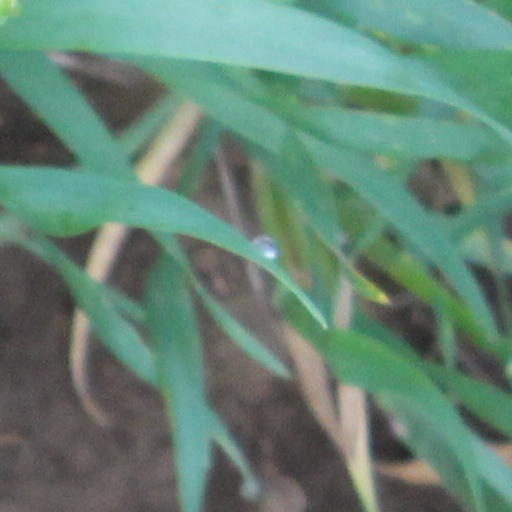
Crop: wheat